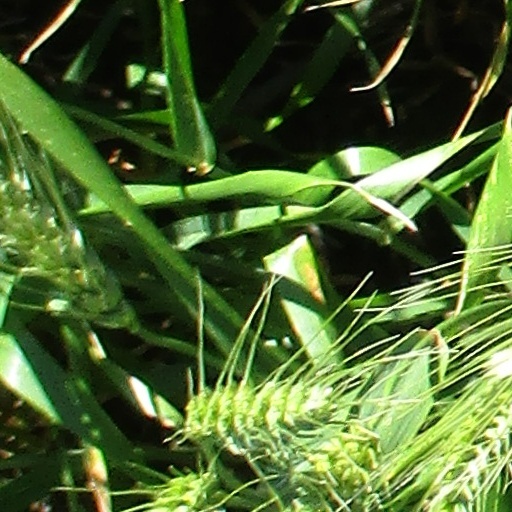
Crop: wheat